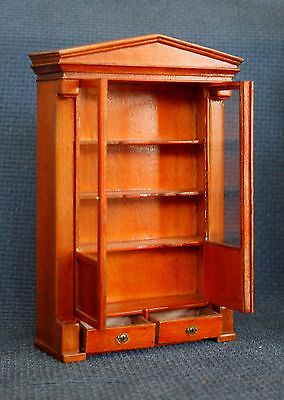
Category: cabinet